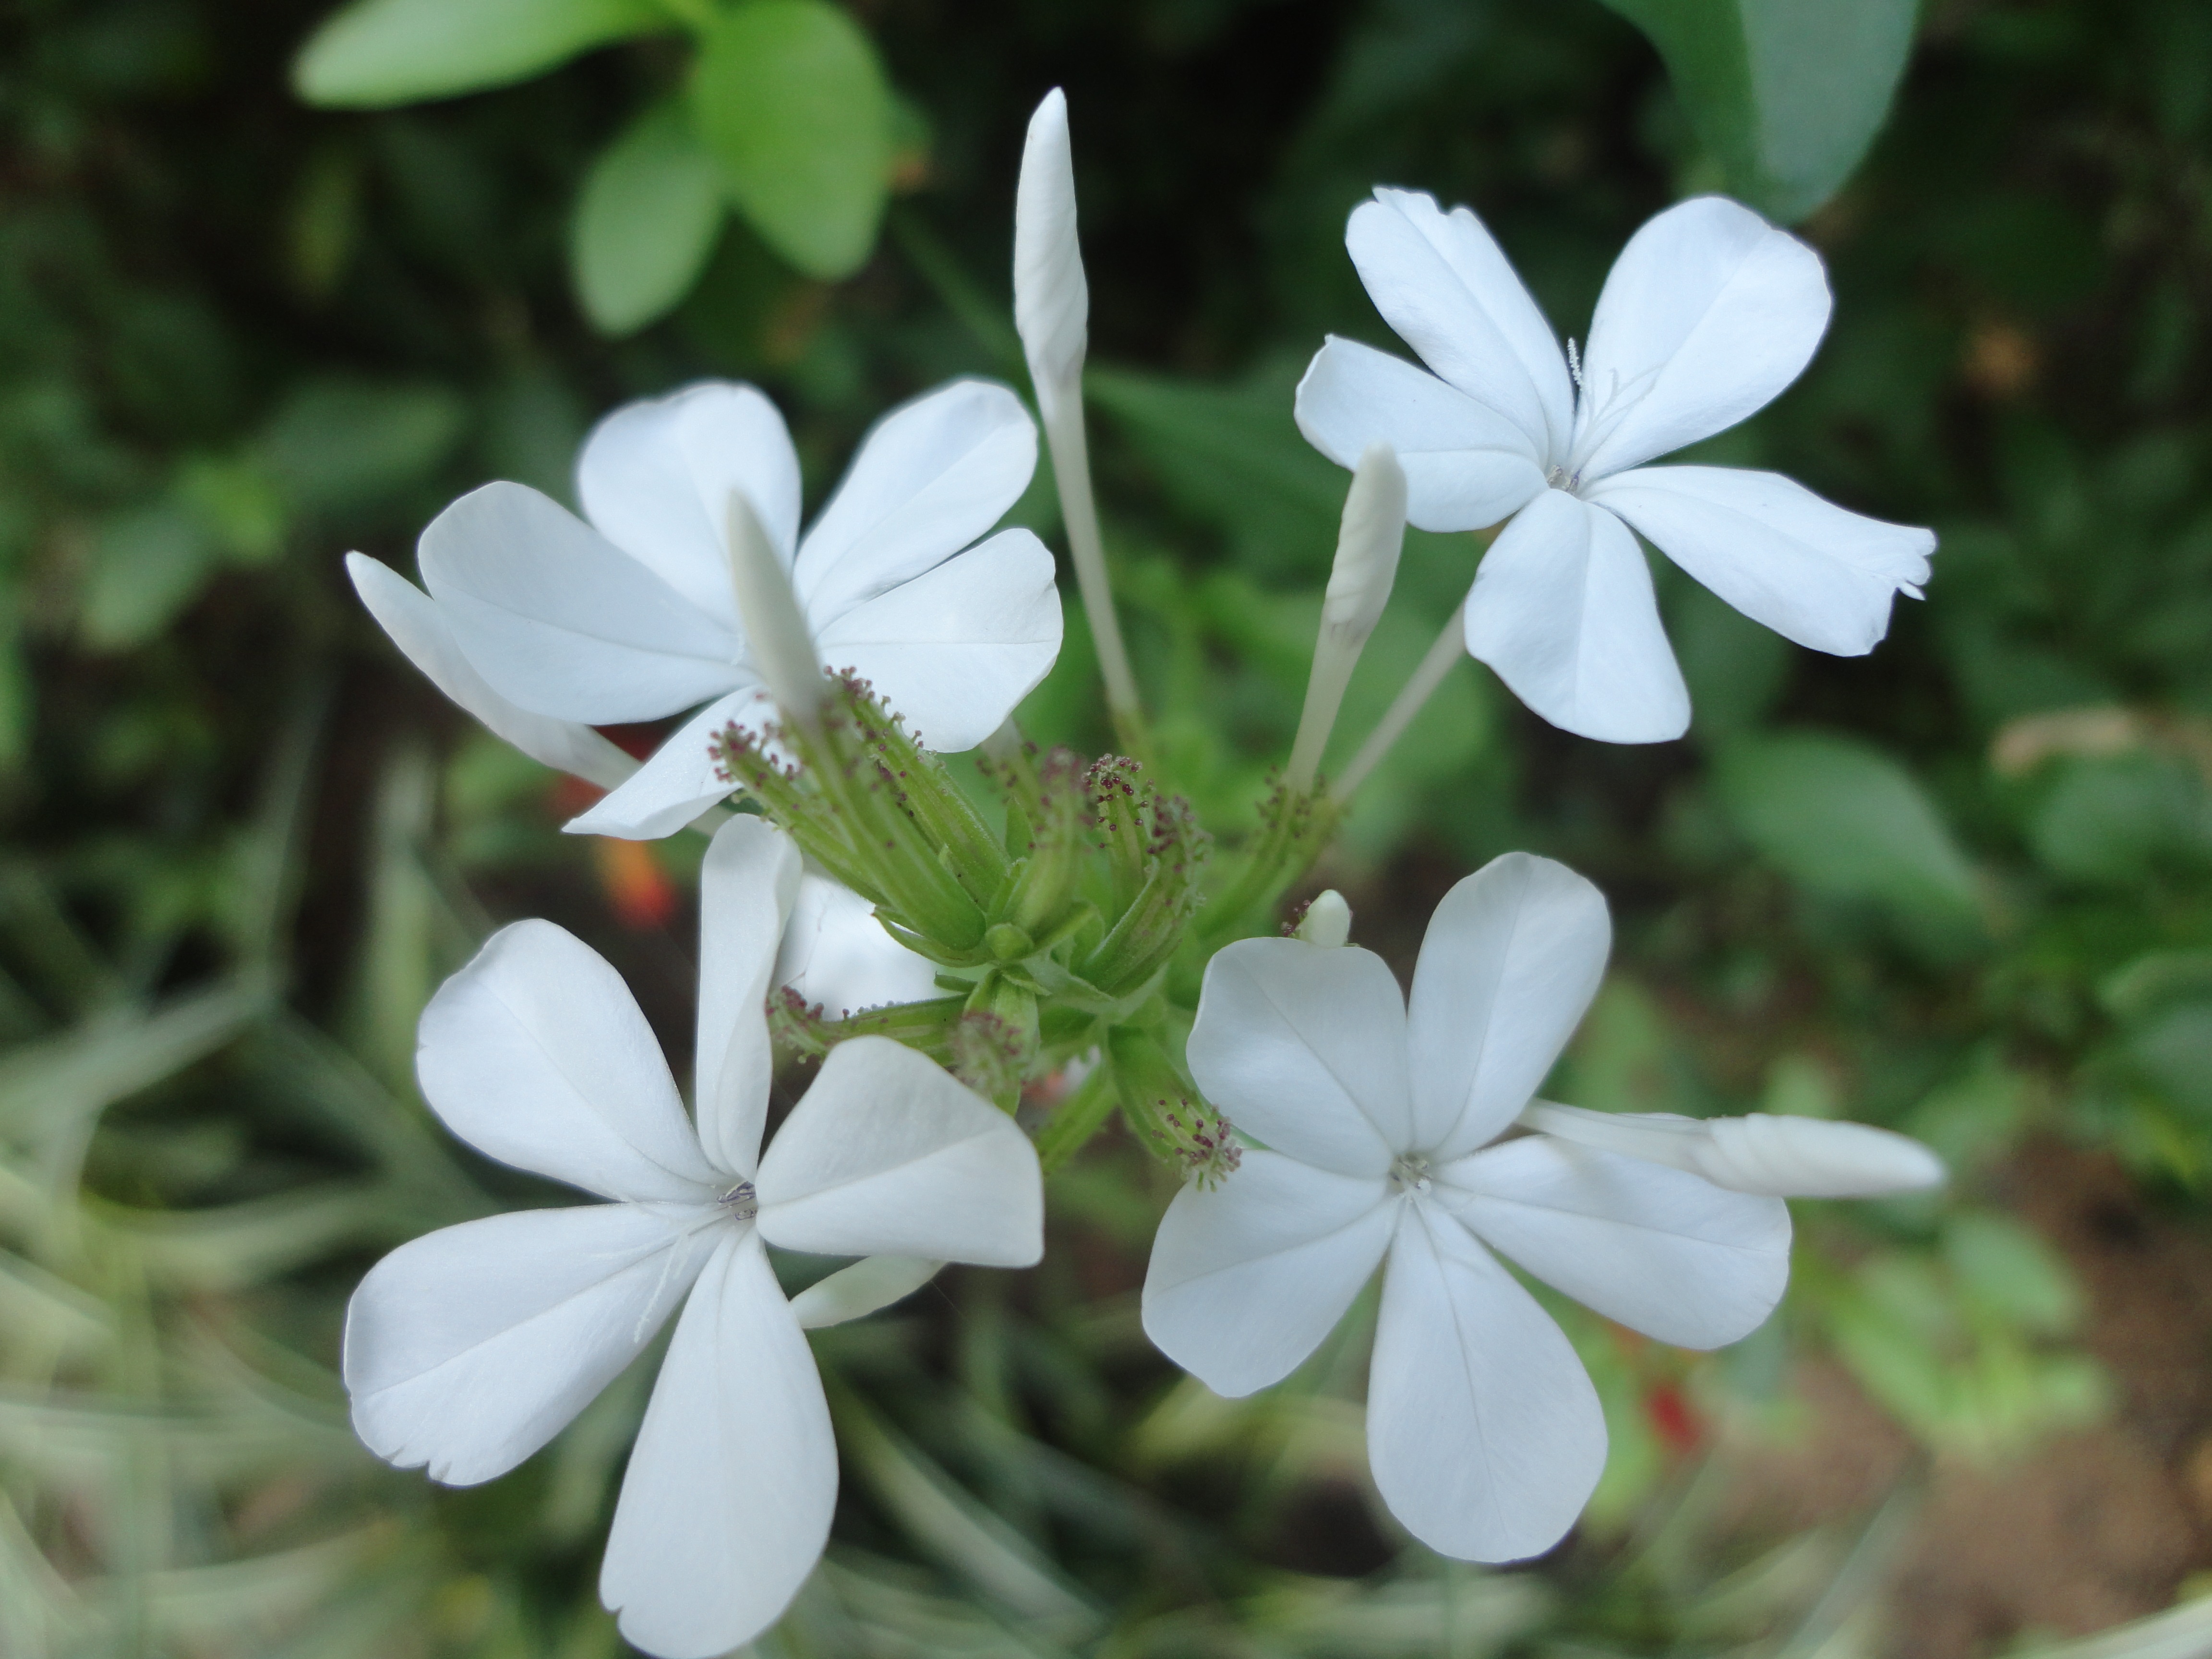
nature, blossom, plant, flower, petal, green, herb, produce, botany, garden, flora, wildflower, flowers, shrub, blossoms, sri lanka, ceylon, macro photography, jasmine, flowering plant, peradeniya, land plant, pink family, centaurium